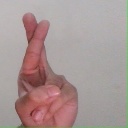
अक्षर: र